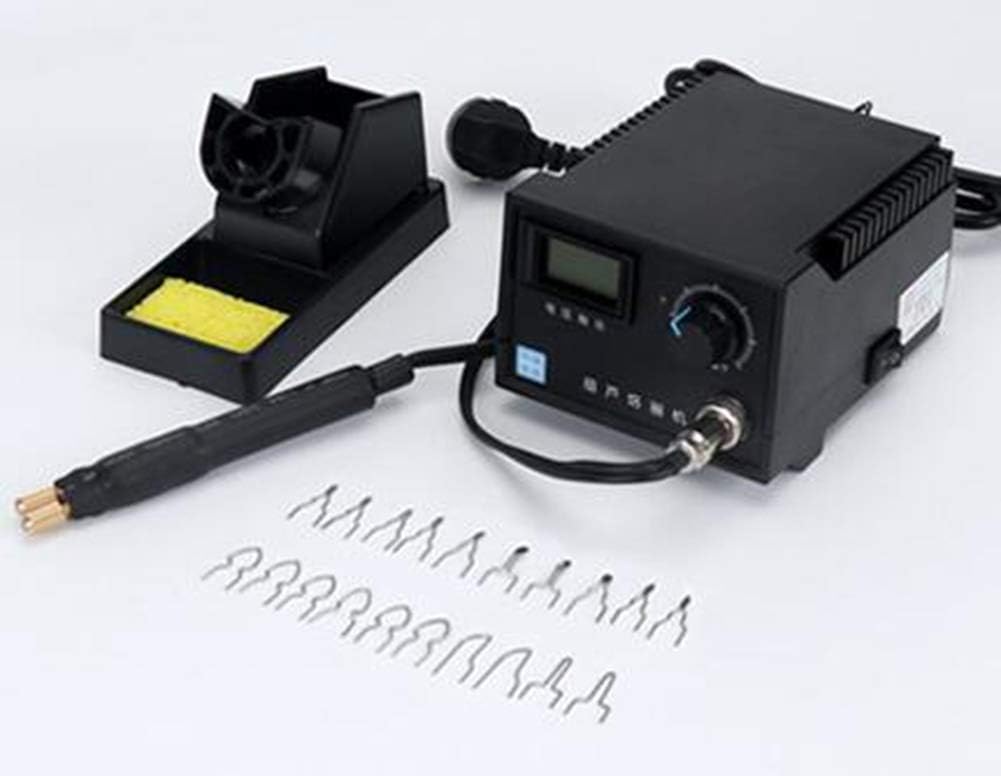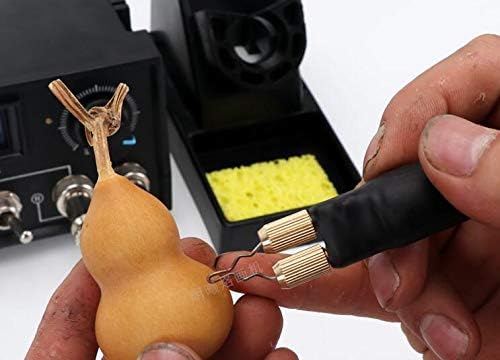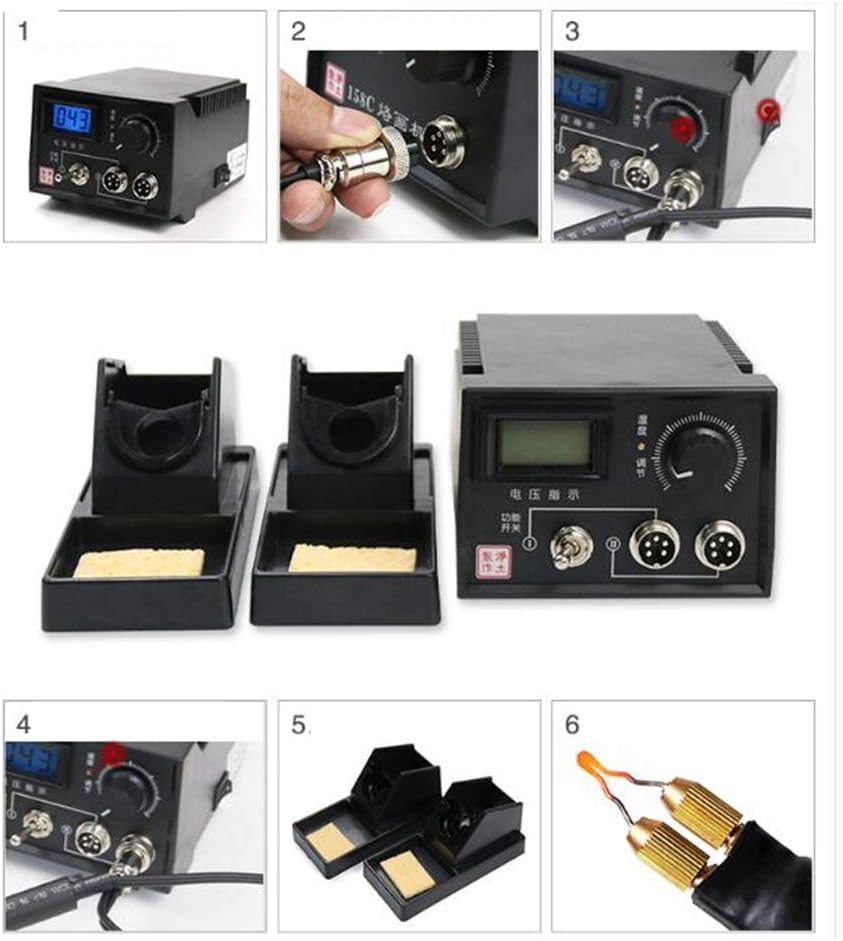
Wood Burning Machine Kit,Single Pen 110V 60W Premium Quality Pyrography Machine,Digital Temperature Control Wood Burning Detailer with 20 Tips for Wood/Leather/Gourd (Digital Temperature Display)
Category: Arts, Crafts & Sewing
Pyrographt Machine Parameter: Voltage: 110V Power: 60W Pyrography Pen Temerperature :100-750°C Display: scale display Host size: 11*14*8 cm Host line length: 120cm Pen Size: 16cm Pen line length:98cm Pyrography pen:The tip mounting hole diameter of 1mm, clamping screw M3, Pitch 7 mm Handle diameter: 18mm, long 110mm Handle material: insulation bakelite Line length: 110mm, copper core 1.5 square Pen point Material: copper alloy Screwdriver: a mini screwdriver, install and dismantle tip. Wipe pen sponge: a sponge brush, high temperature wiping pen sponge, at any time to wipe the carbon on the tip to improve the quality of ponograph, sponge dipped in water before use, then wipe the tip, so as not to burn the sponge high temperature burn. Package include： 1*Wood Burning Machine 2*Pyrography Pen 2*Sponge  20*Wood Burning Wire Tips How to use: 1.Turn on the switch. Turn the switch on when you use it. Turn it off when not in use.  2.Thermostat, is to adjust the temperature of the pen, the normal adjustment of the temperature in the light gray area, the red zone is high temperature, please try not to transfer to high temperature, This can easily shorten the service life, and may cause the burnout of other components. 3.Electric wire tip of the adjustment, through the thermostat, slowly adjust the voltage, electric wire tip is gray orange red can. 4.Within the heat baked pen thermostat, do not make the writing temperature of more than 600 degrees, it is easy to burn the written head, the heat a little red tip.
Features: 60W wood burner with digital adjustable temperature control make it possible to heat up and cool down the wire nibs in seconds. Alloy pen tip with high strength at high temperature and not soft, long life of anti-oxidation, carbon deposition, etc. | Temperature Control.You can adjustment temperature degrees 100℃-750℃ meet your different wood burning performance. And you can set your tip to just the right temperrature of head needed for every project to the digital voltage control. | Application: wood,gourd,leather,wheat straw, bark,leaves, bamboo, eggs, and other materials are applicable.You can start your crafts activities immediately with the accessories are complete. | Warm Tips: Wipe pen sponge, at any time to wipe the carbon on the pen tip, to improve the quality of ponograph, sponge dipped in water before use, then wipe the tip, so as not to burn the sponge high temperature burner. | Perfect & Practical Gifts .An awesome gift for Girl Women Men Wife Husband Mother Father Adult Teens Friends and Family.Great for Women's Day, Birthdays,Graduation and much more.